Black Lives Matter art in New York City

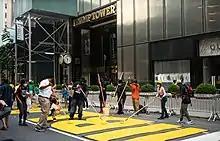
Black Lives Matter street mural on Fifth Avenue in front of Trump Tower

On June 9, Mayor Bill de Blasio announced plans to rename and paint in each of the five boroughs of New York City in honor of Black Lives Matter in consultation with city leaders, advocates, and the city council. He stated "It's time to do something officially representing this city to recognize the power of the fundamental idea of Black Lives Matter, the idea that so much of American history has wrongly renounced, but now must be affirmed." Efforts were made to have the murals reflect their locations, as well as the overall movement.